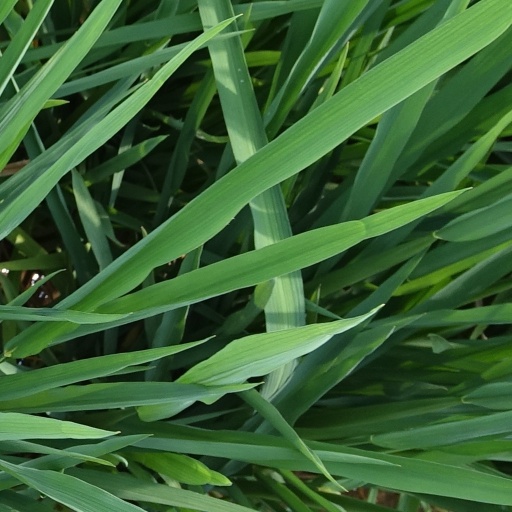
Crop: rice